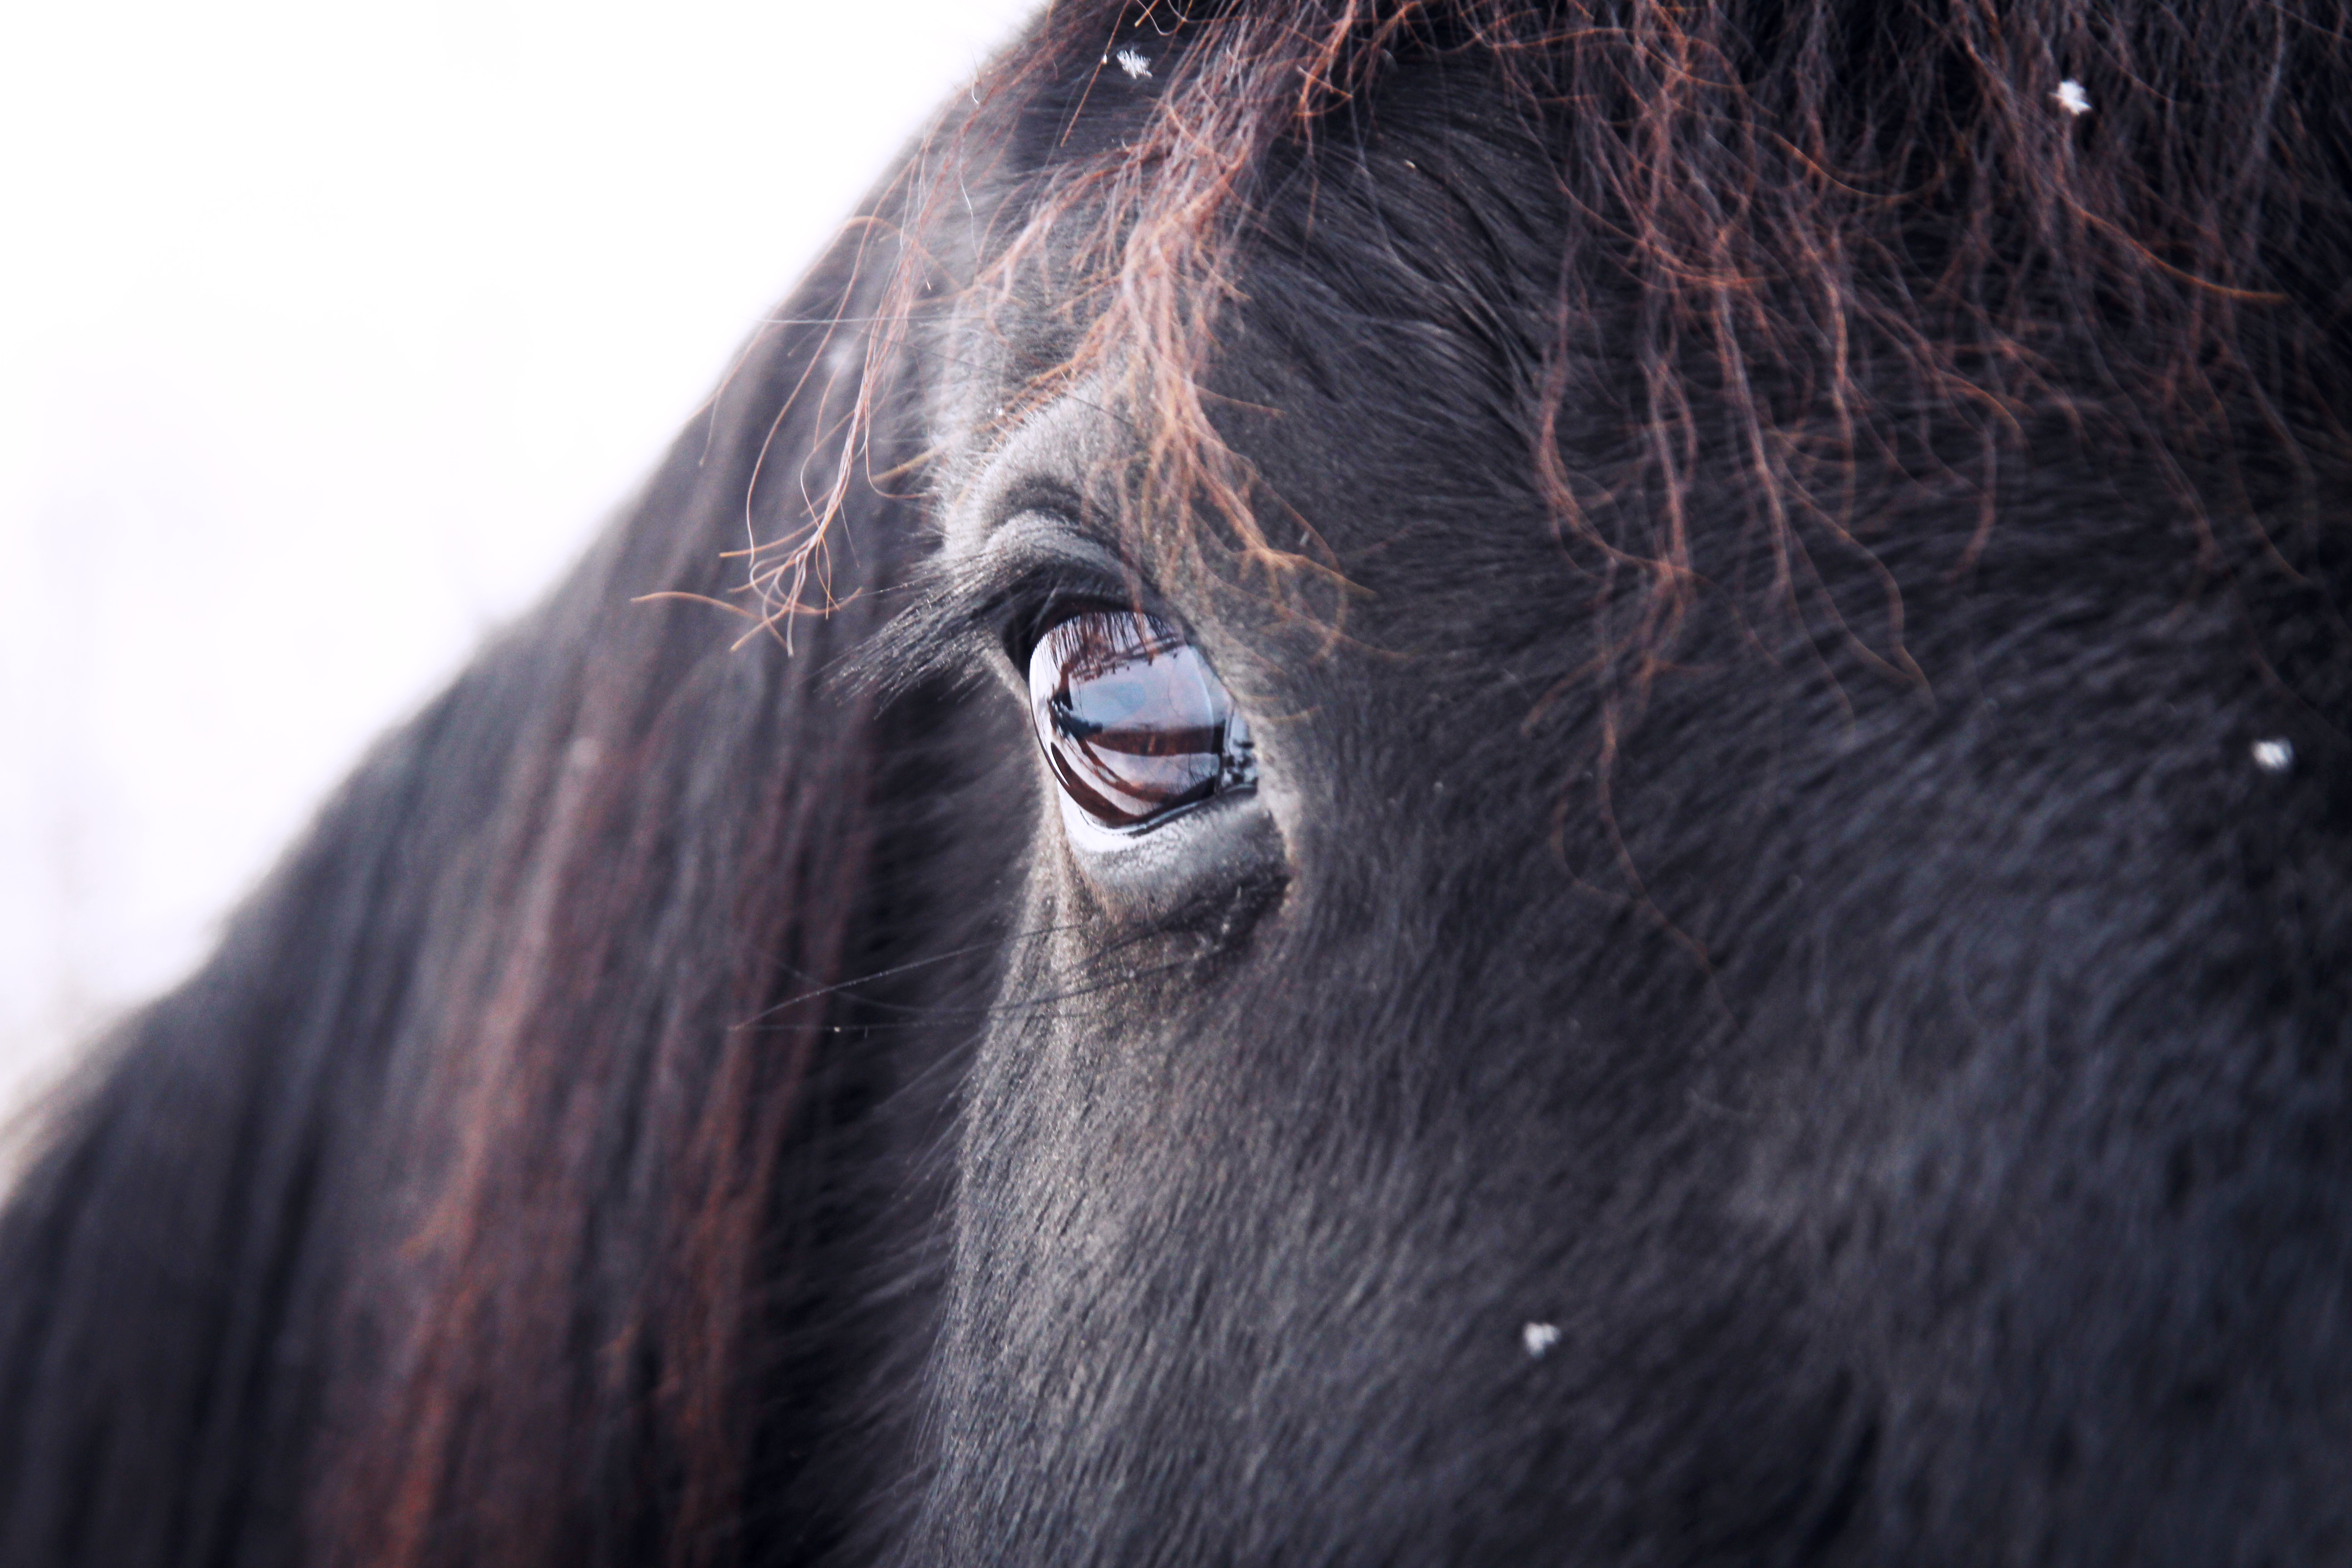
animal, horse, mammal, stallion, mane, black, close up, eye, head, vertebrate, poney, horse like mammal, mustang horse